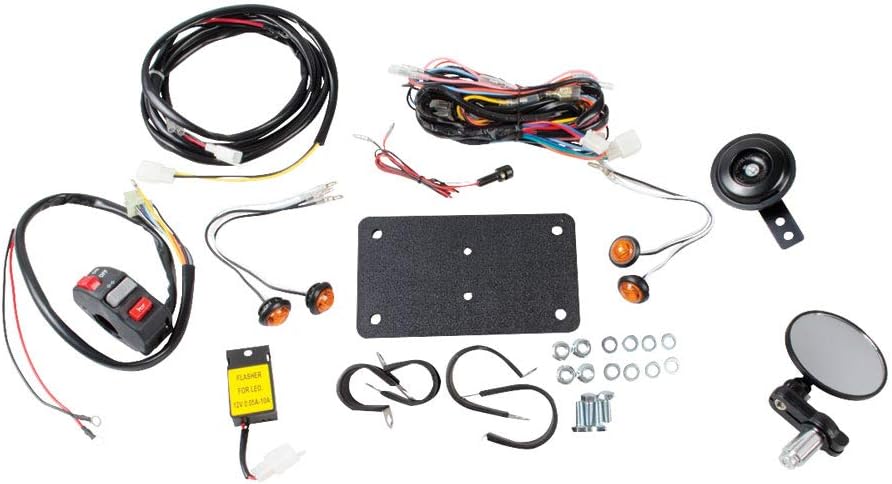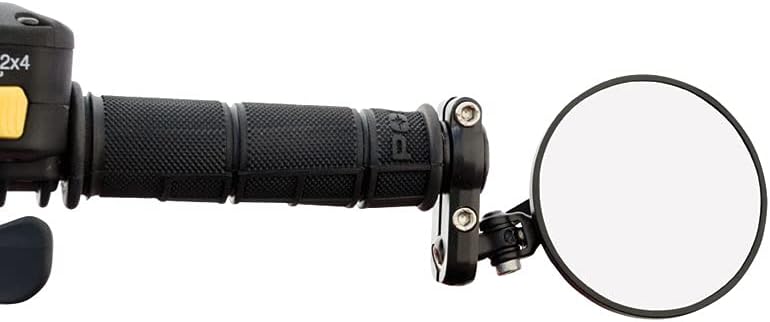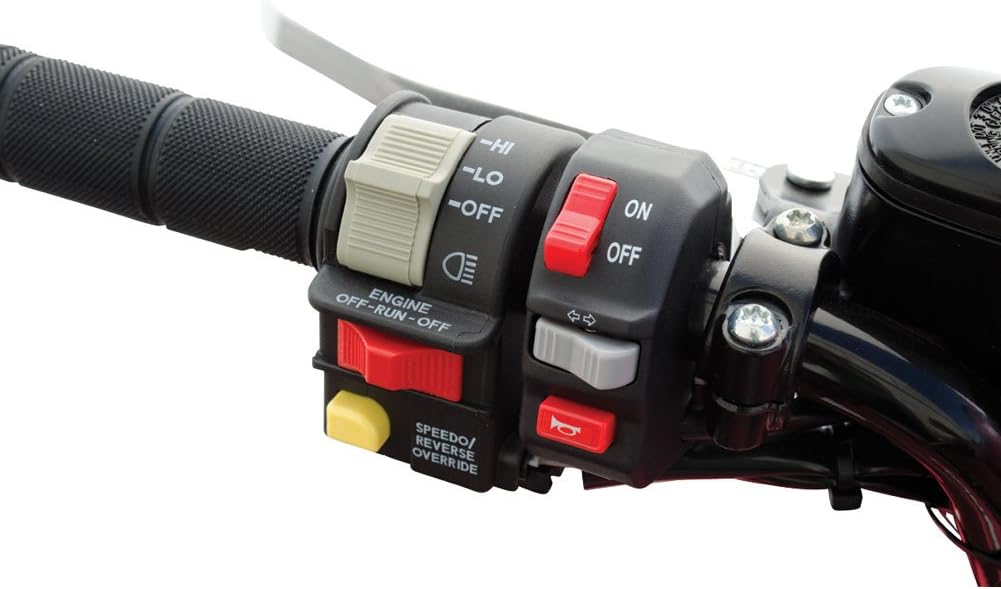
Tusk ATV Horn & Signal Kit with Recessed Signals For YAMAHA GRIZZLY 700 EPS XT-R 2020
Category: Automotive
Special Notes:Notes for Kit: Tusk ATV Horn & Signal Kit with Recessed SignalsAlways refer to your local and State laws if you intend on using this kit to convert your ATV/UTV. Depending on the laws in your area, this kit may or may not comply with local requirements.The Tusk ATV Horn & Signal Kit is designed to be a simple way to provide front and rear turn signals, tail/brake lights, horn, and rearview mirror for your ATV. The Tusk ATV Horn & Signal Kit is easy to install and does not require cutting into or messing with your ATV's existing wiring. The components have universal applications and will work on almost any ATV with minor modifications. The kits is intended to work with OEM head lights.
Features: See fitment guide image for additional Machines this item fits. The Tusk ATV Horn & Signal Kit is an easy to install lighting kit that doesn't require you to cut into or interfere with your ATV's wiring. | The kit is intended for ATV's with existing headlights (No headlight included in kit). | Kit comes complete with wiring harness, LED recessed mount front and rear turn signals, flasher relay, horn, handlebar end mirror, license mount, and control switch.